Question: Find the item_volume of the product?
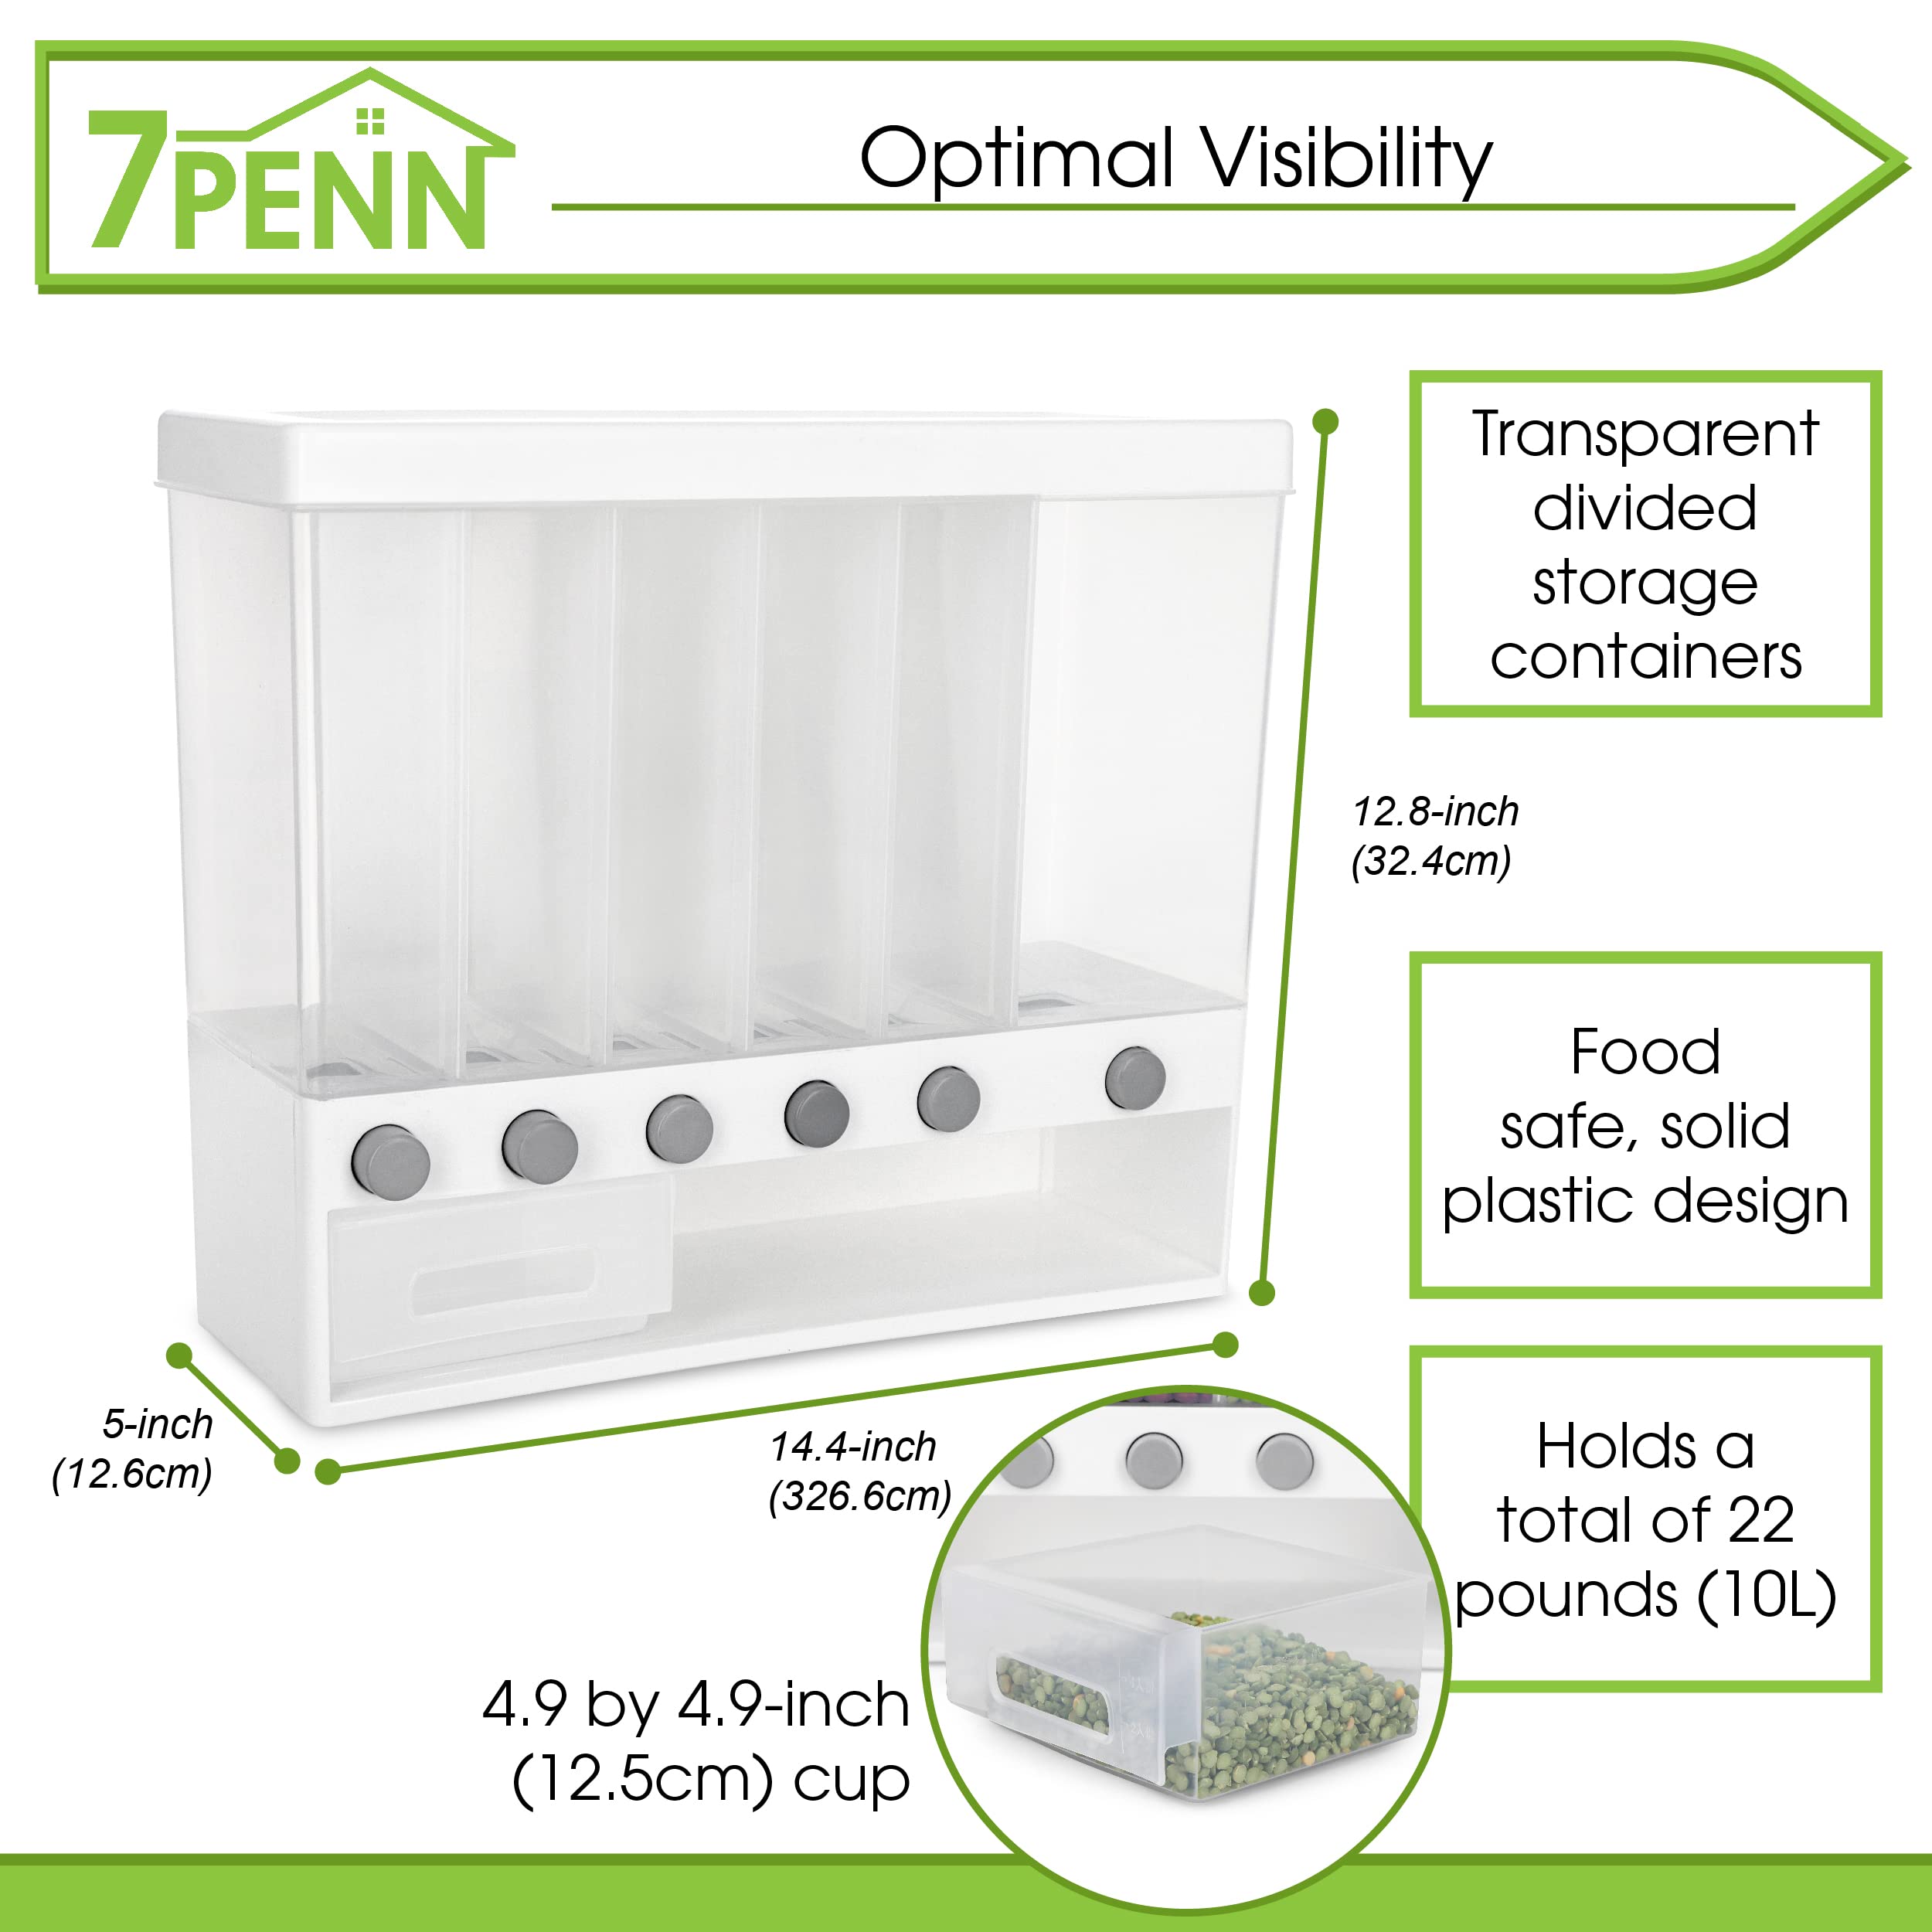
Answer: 10.0 litre